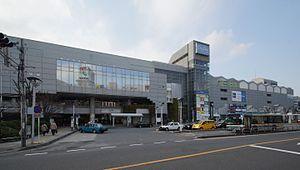
La gare de Hon-Kawagoe est une gare ferroviaire terminus de la ville de Kawagoe, dans la préfecture de Saitama au Japon. Elle est exploitée par la compagnie Seibu.